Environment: real
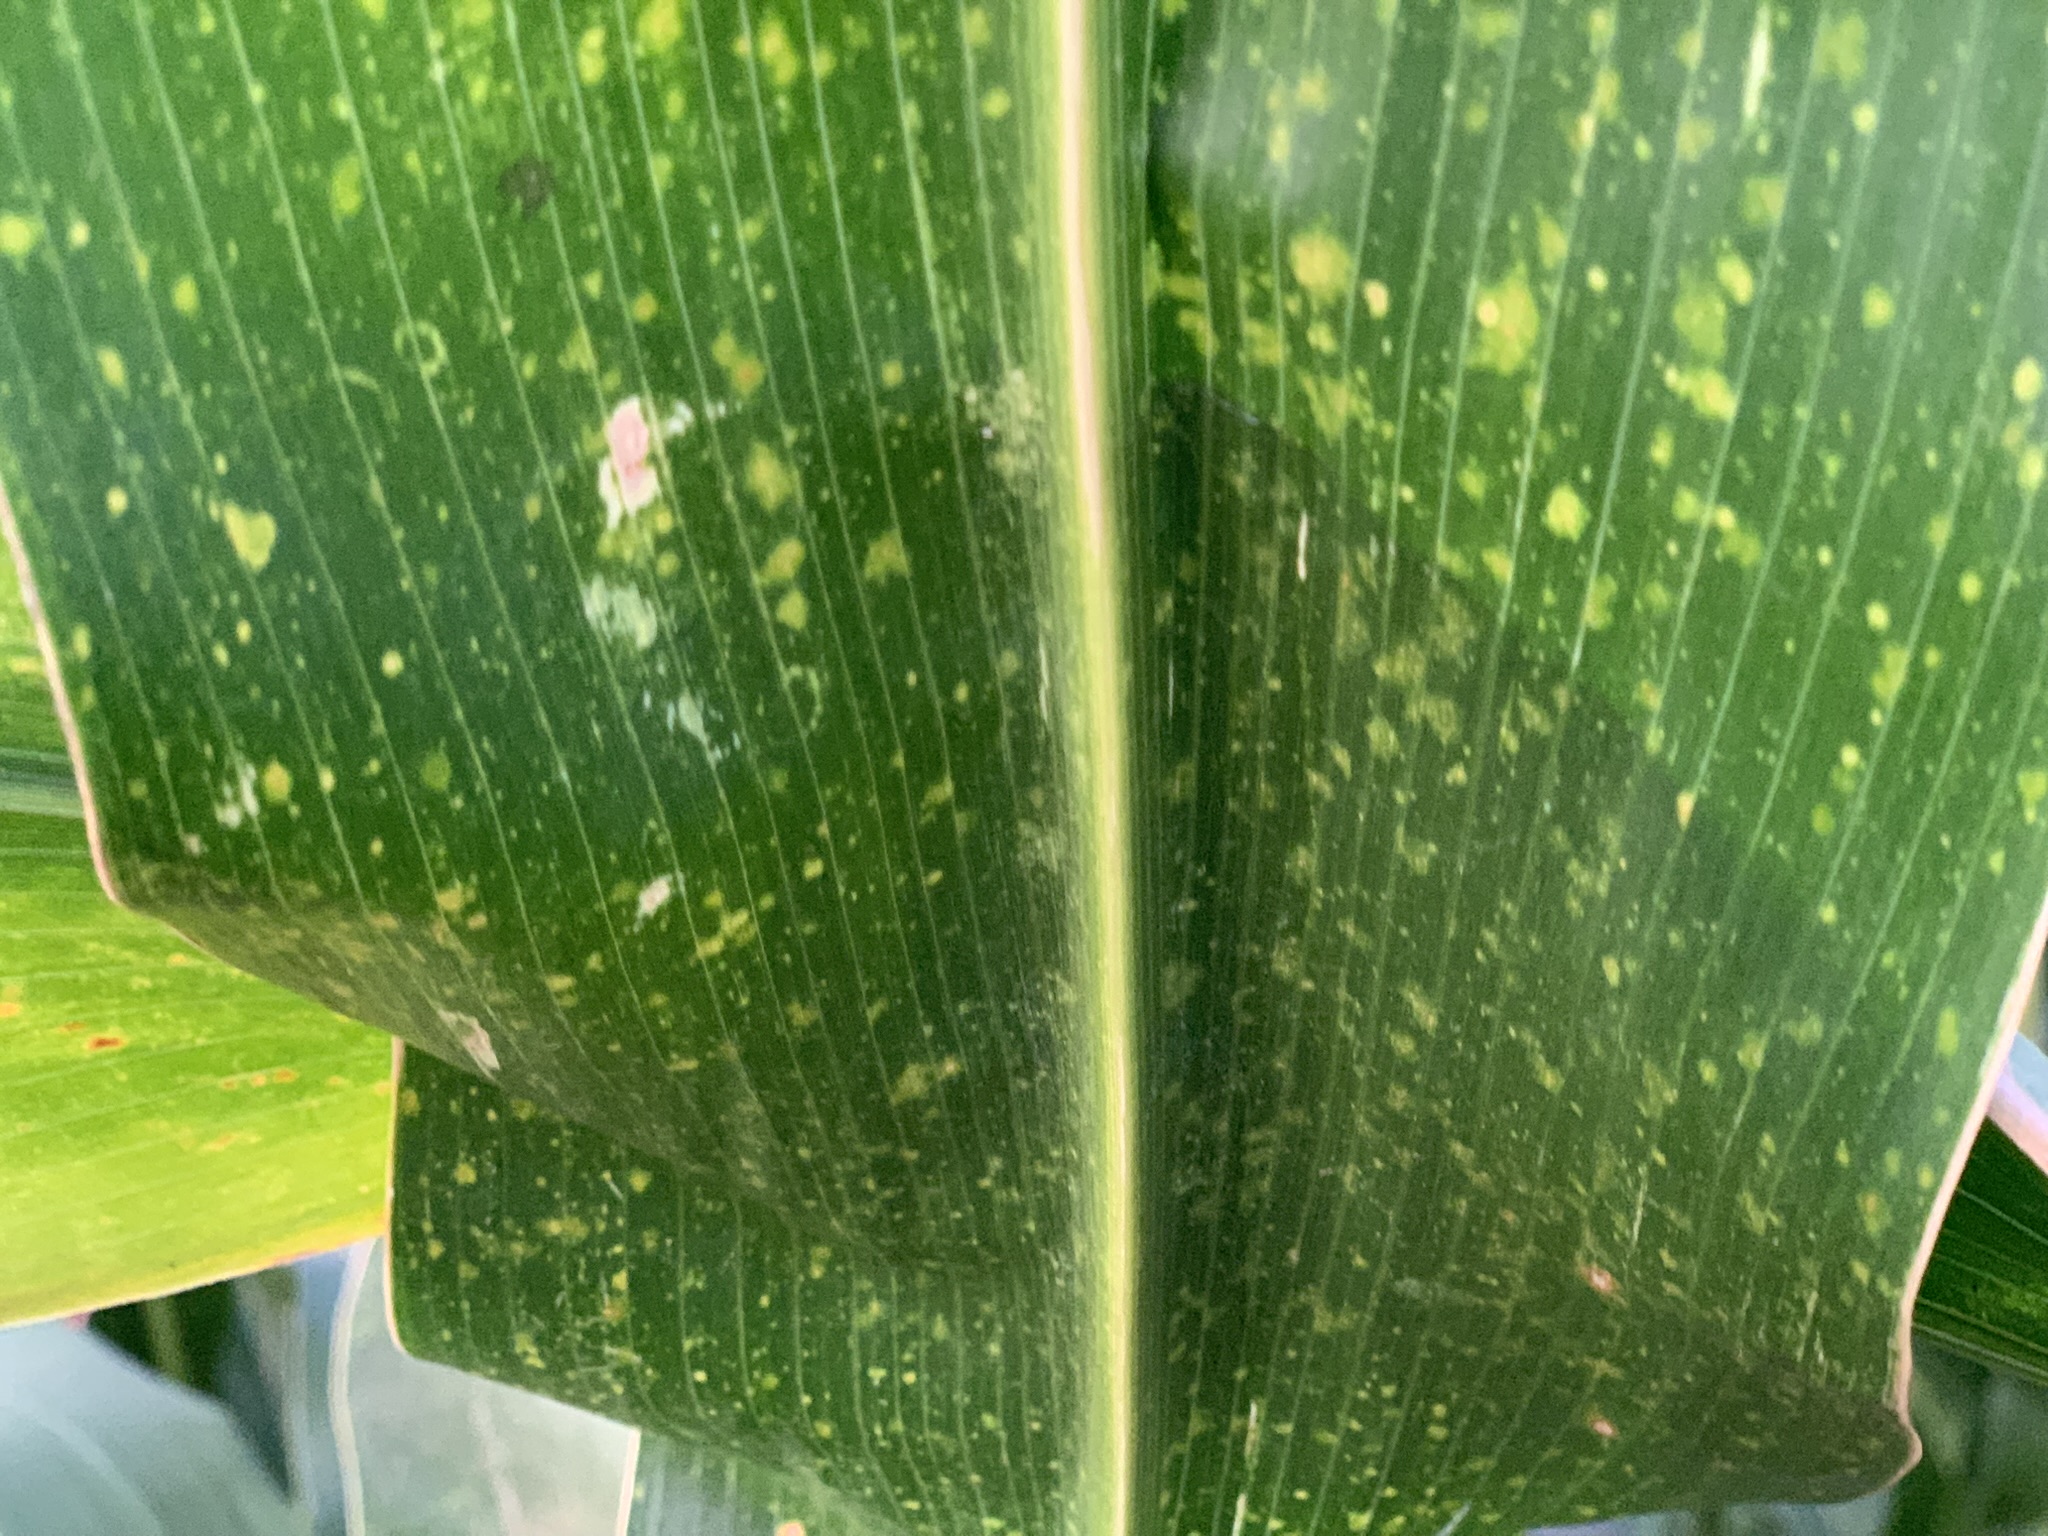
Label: lethal_necrosis